Yeldham railway station

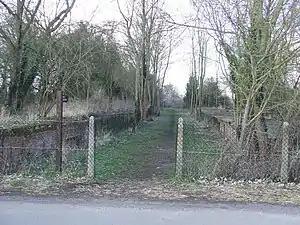
The site of the station in 2013

Yeldham railway station was located in Great Yeldham, Essex, England. It was a stop on the Colne Valley and Halstead Railway and was sited from London Liverpool Street, via .